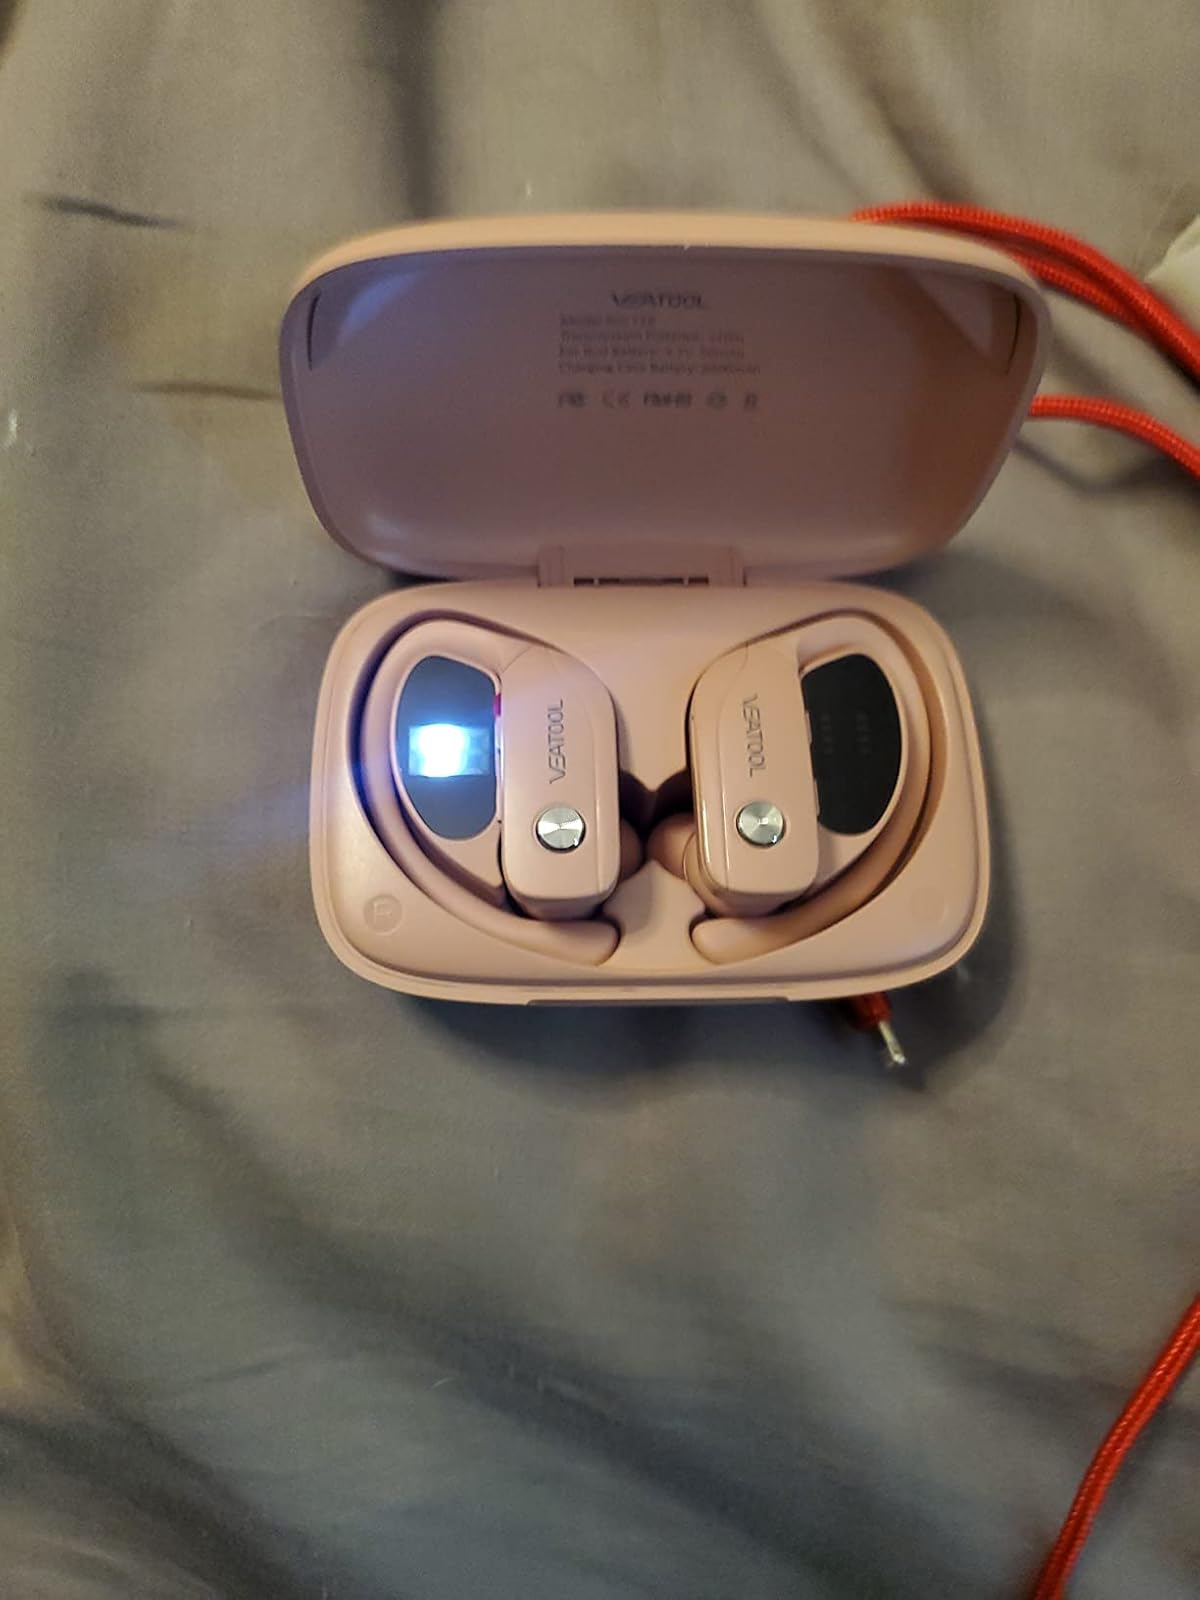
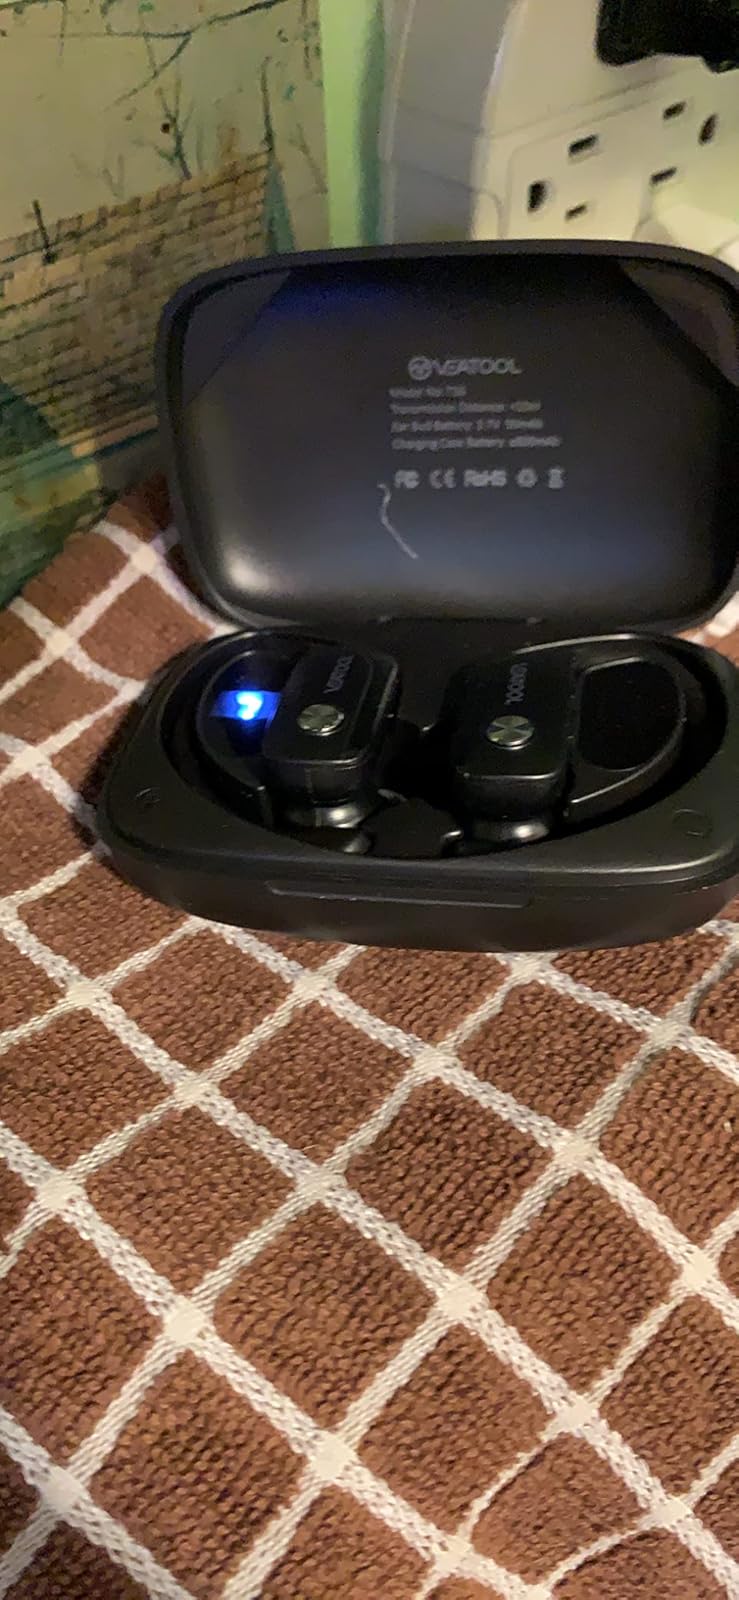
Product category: earbuds
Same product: no